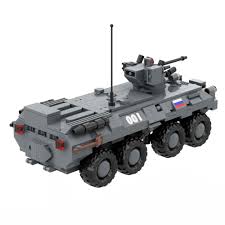
Label: BTR